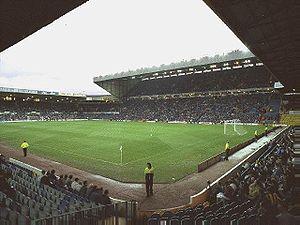
Éric Cantona, né à Marseille le 24 mai 1966, est un footballeur et acteur français.
Elland Road est un stade de football situé dans le quartier de Beeston à Leeds, Yorkshire de l'Ouest, Angleterre. C'est l'enceinte du club de Leeds United Football Club depuis la fondation du club en 1919. Leeds City F.C. y évolua de 1904 à 1919.